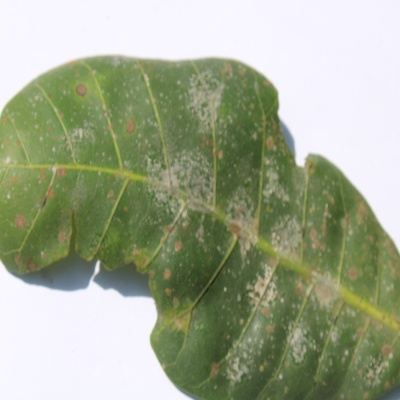
Crop: Cashew
Condition: red rust